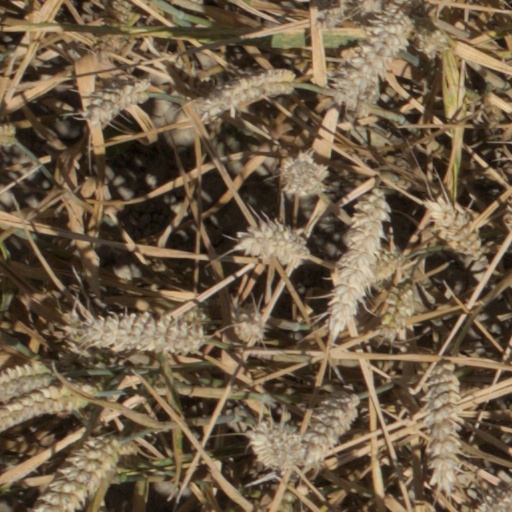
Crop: wheat